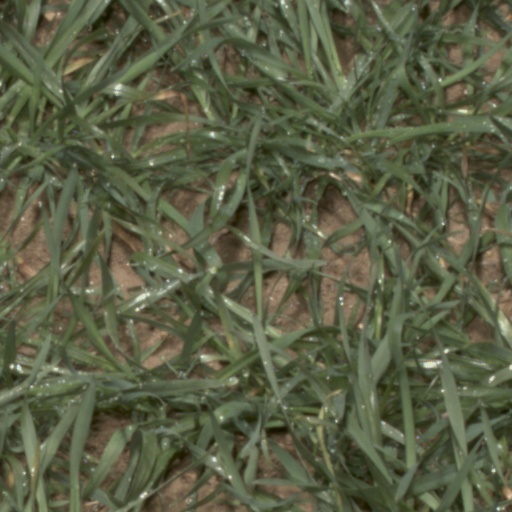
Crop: wheat